Lake of Gruyère

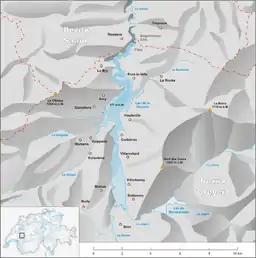
Map

Lake of Gruyère (or ) is an artificial lake in the La Gruyère region of the Canton of Fribourg, Switzerland.